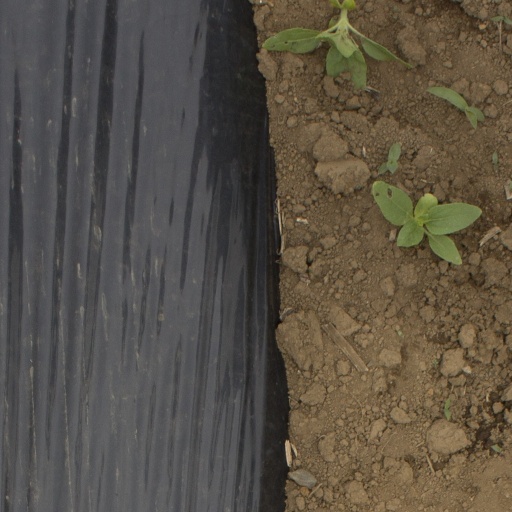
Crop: Jerusalem artichoke